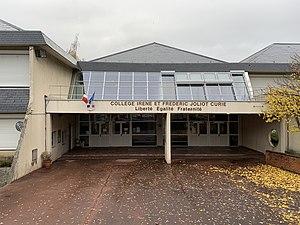
Collège Frédéric et Irène Jolliot-Curie de Fontenay-sous-Bois.
Fontenay-sous-Bois est une commune française située dans le département du Val-de-Marne à la limite de la Seine-Saint-Denis en région Île-de-France.